Lwów Grand Prix

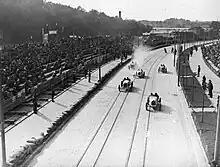
Start of the 1930 Lwów Grand Prix

Lwów Grand Prix was a Grand Prix event held in Lwów, Second Polish Republic (now Lviv, Ukraine) between 1930 and 1933.